Muammar Gaddafi

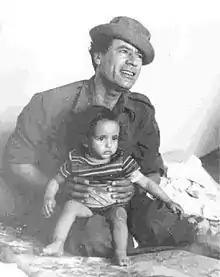
Gaddafi in 1976 with a child on his lap

Gaddafi was later infuriated when Egypt and Syria planned the Yom Kippur War against Israel without consulting him and was angered when Egypt conceded to peace talks rather than continuing the war. Gaddafi became openly hostile to Egypt's leader, calling for Sadat's overthrow. When Sudanese President Gaafar Nimeiry took Sadat's side, Gaddafi also spoke out against him, encouraging the Sudan People's Liberation Army's attempt to overthrow Nimeiry. In 1974, Gaddafi released Abdul-Aziz Shennib, a commander under King Idris, from prison and appointed him Libyan ambassador to Jordan. Shennib had attended the Royal Military Academy Sandhurst with King Hussein of Jordan and was tasked by Gaddafi with Hussein's assassination. Shennib instead informed Hussein of the plot and defected to Jordan. Relations with Syria also soured over the events in the Lebanese Civil War. Initially, both Libya and Syria had contributed troops to the Arab League's peacekeeping force, although after the Syrian army attacked the Lebanese National Movement, Gaddafi openly accused Syrian President Hafez al-Assad of "national treason"; he was the only Arab leader to criticize Syria's actions. In late 1972 and early 1973, Libya invaded Chad to annex the uranium-rich Aouzou Strip.